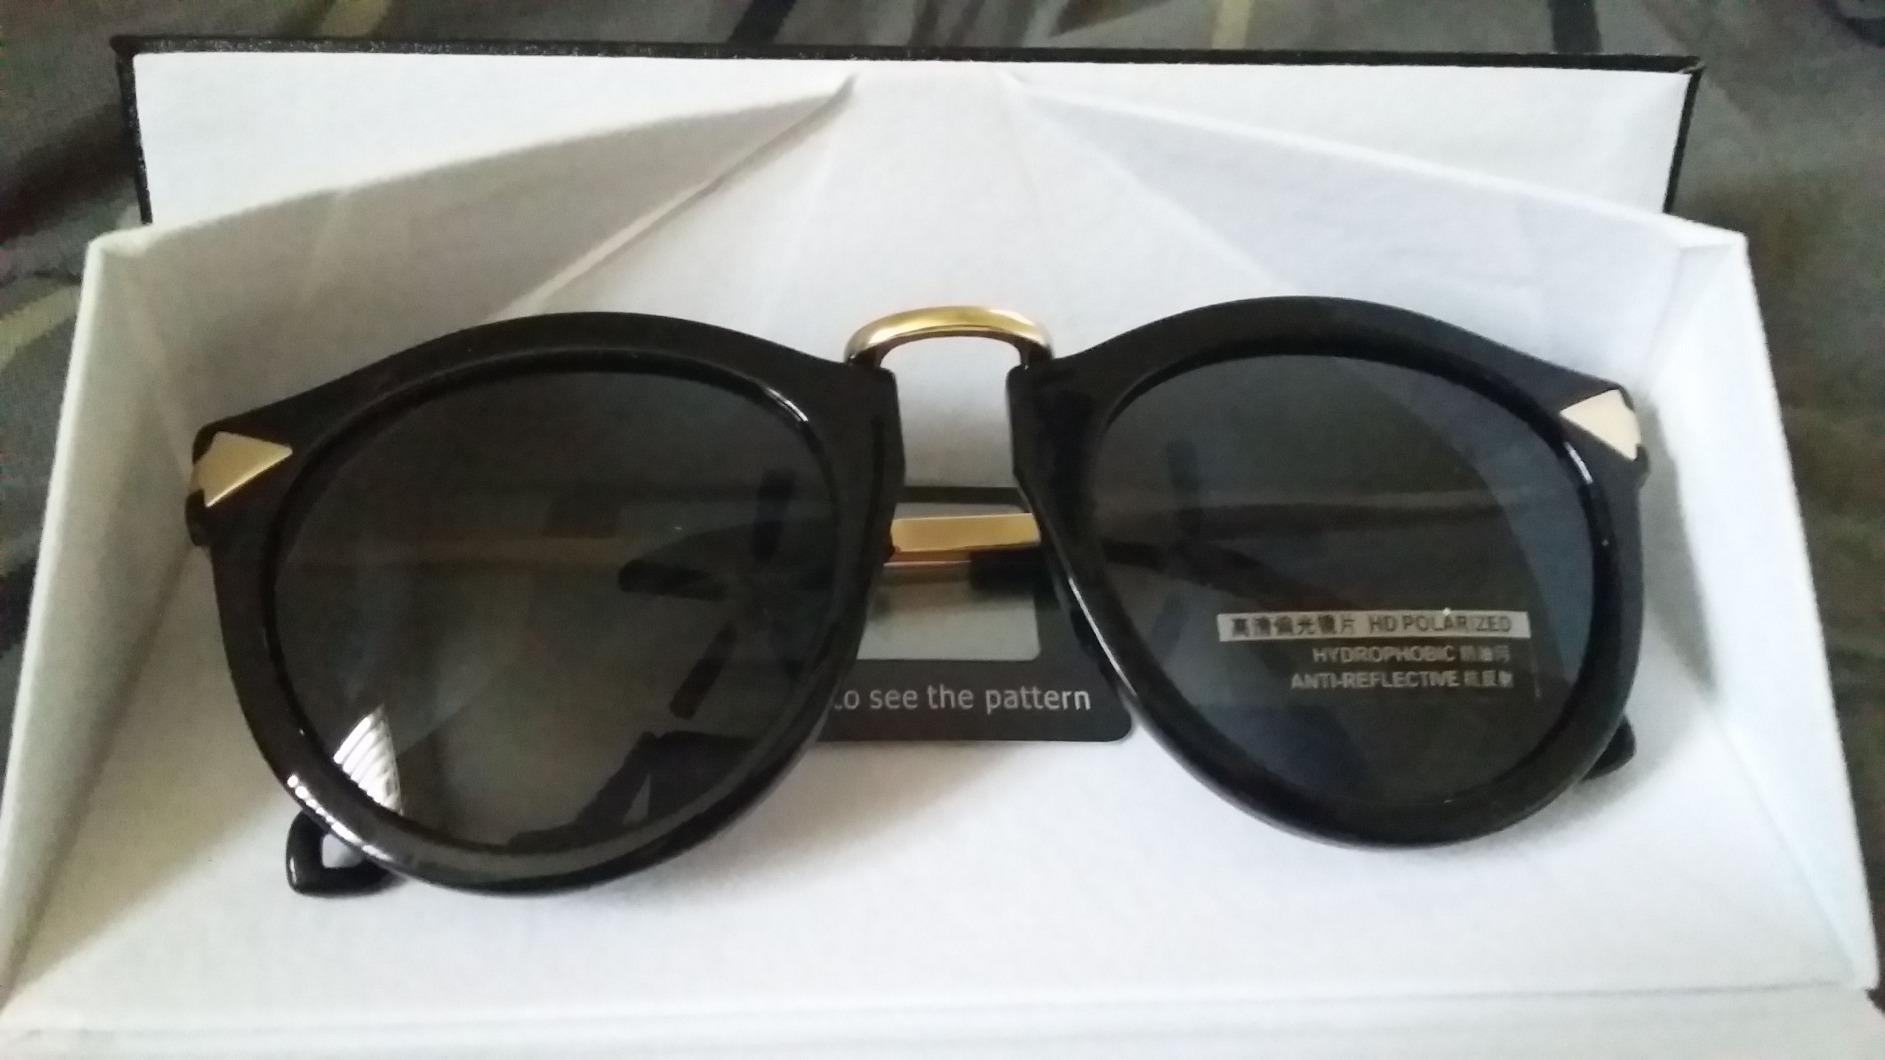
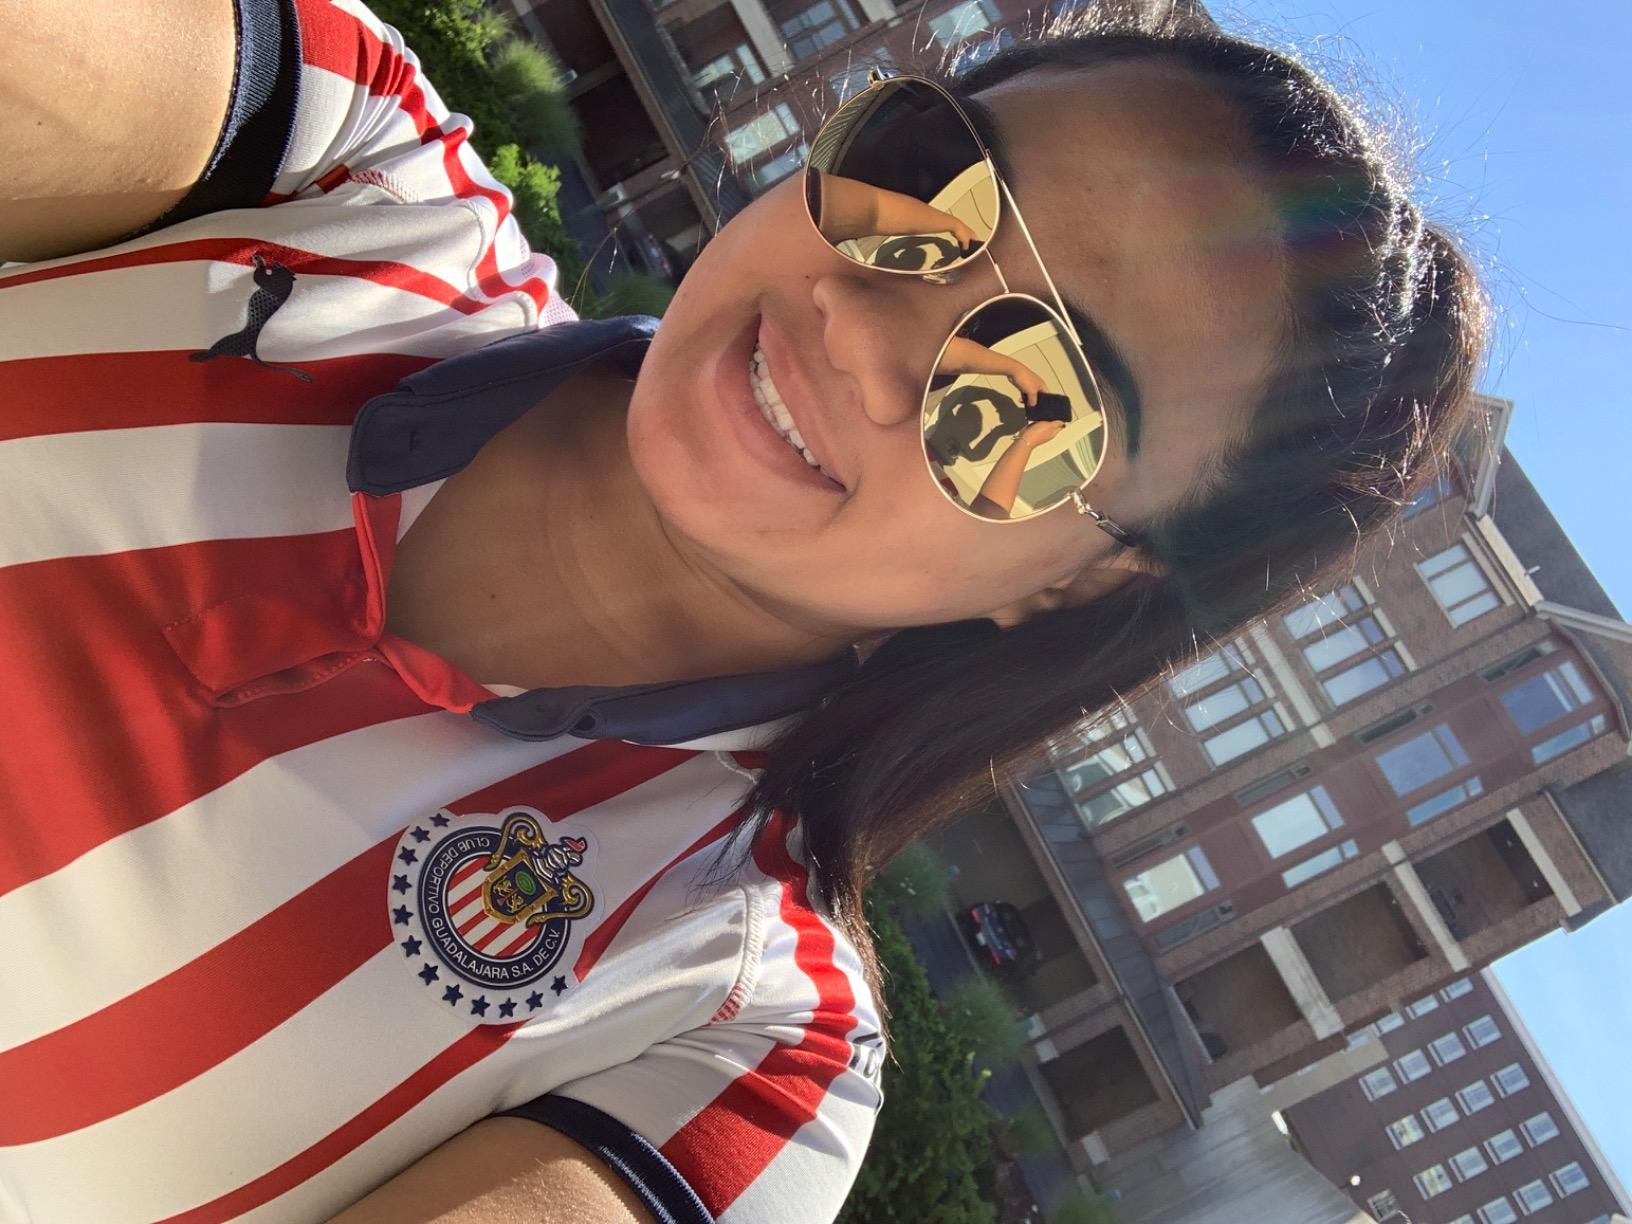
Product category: accessories_sunglasses
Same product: no